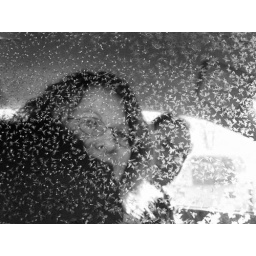
Snapped in Colorado through our car window (that I was supposed to be cleaning).